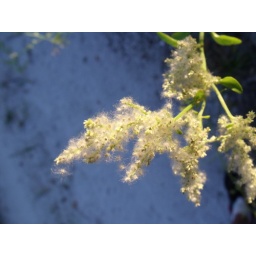
yellow light on the grass contrasts nicely with sand painted blue by the glorious blue sky